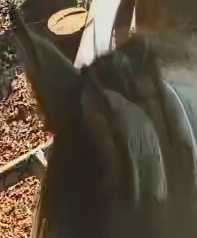
Face region: ears (position_of_ears)
Pain indicator: not_present